Charlotte Wilson (footballer)

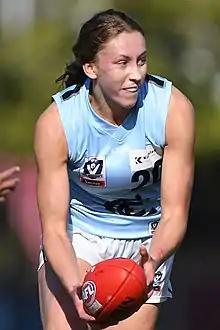
Wilson with Carlton in July 2019

Charlotte Rose Wilson (born 29 December 2000) is an Australian rules footballer playing for The Gold Coast. in the AFL Women's (AFLW). She was drafted by Carlton with the 27th pick overall in the 2018 AFLW draft. Wilson made her AFLW debut in round 5 of the 2019 season.